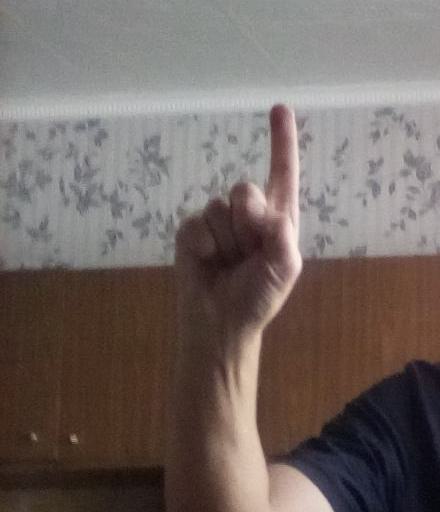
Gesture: one